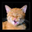
Label: cat